List of awards and nominations received by Foster's Home for Imaginary Friends

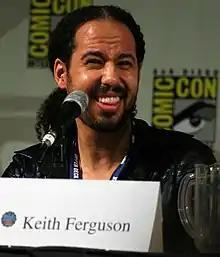
An African-American man gives a wide smile. He sitting in front of a microphone and his eyes are squinted.

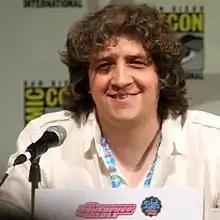
A Caucasian male wearing a white shirt sits in front of a microphone, smiling. He has large, curly brown hair which almost covers his eyes.

The Annie Awards are award ceremonies honoring "excellence in the field of animation" and are presented by the International Animated Film Society. "Foster's Home for Imaginary Friends" has been nominated for 20 Annie Awards, winning 5.